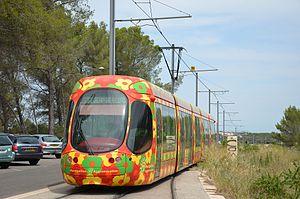
Alstom Citadis 302 n°2050 sur la ligne T2 du réseau TAM de Montpellier, près de son terminus Jacou.
Jacou est une commune française située dans le département de l'Hérault en région Occitanie, en périphérie de Montpellier.
Montpellier — prononcé [mɔ̃.pə.lje] ou [mɔ̃.pɛ.lje] — est une commune française, préfecture du département de l’Hérault. Capitale de l'ancienne région administrative Languedoc-Roussillon, elle est le centre d'une métropole et un pôle d'équilibre de la région Occitanie, où se déroulent les assemblées plénières. Montpellier se situe dans le Sud de la France, sur un grand axe de communication joignant l'Espagne à l'ouest, à l'Italie à l'est. Proche de la mer Méditerranée, cette ville a comme voisines Béziers à 69 km au sud-ouest et Nîmes à 52 km au nord-est.
La ligne 2 du tramway de Montpellier, est en service depuis le samedi 16 décembre 2006. Longue de 17,5 km, elle relie les communes de Jacou, Castelnau-le-Lez au nord-est, Montpellier au centre et Saint-Jean-de-Védas au sud-ouest. Elle se parcourt en 43 minutes d'un terminus à l'autre.